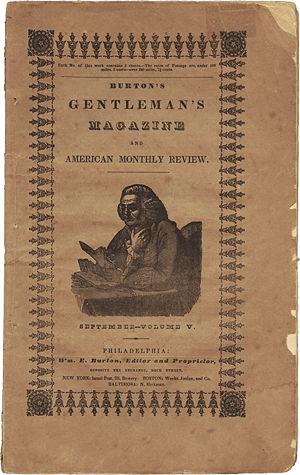
Edgar Allan Poe /ˈɛdɡɚ ˈælən poʊ/, né le 19 janvier 1809 à Boston et mort à Baltimore le 7 octobre 1849, est un poète, romancier, nouvelliste, critique littéraire, dramaturge et éditeur américain, ainsi que l'une des principales figures du romantisme américain. Connu surtout pour ses contes — genre dont la brièveté lui permet de mettre en valeur sa théorie de l'effet, suivant laquelle tous les éléments du texte doivent concourir à la réalisation d'un effet unique — il a donné à la nouvelle ses lettres de noblesse et est considéré comme l’inventeur du roman policier. Nombre de ses récits préfigurent les genres de la science-fiction et du fantastique.